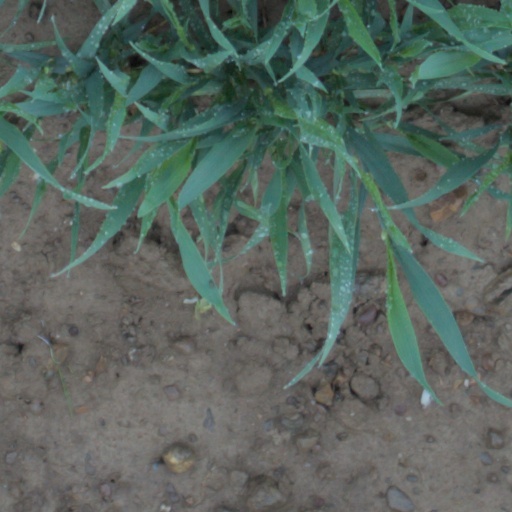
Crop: wheat